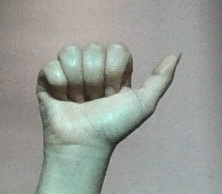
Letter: dhad